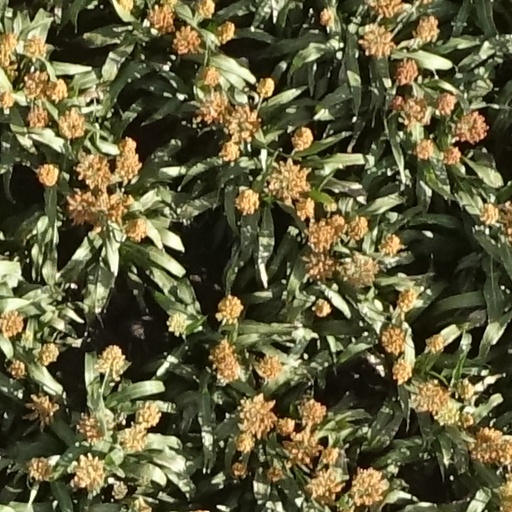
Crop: sorghum